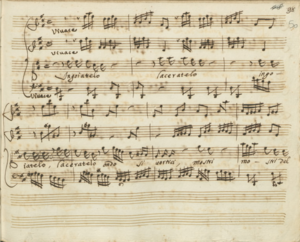
Page de l'Aria «
L'Arianna, est une cantate de chambre du compositeur italien Alessandro Scarlatti, composée pour voix de soprano, deux violons et basse continue. Le librettiste n'est pas connu, ni la date de composition.